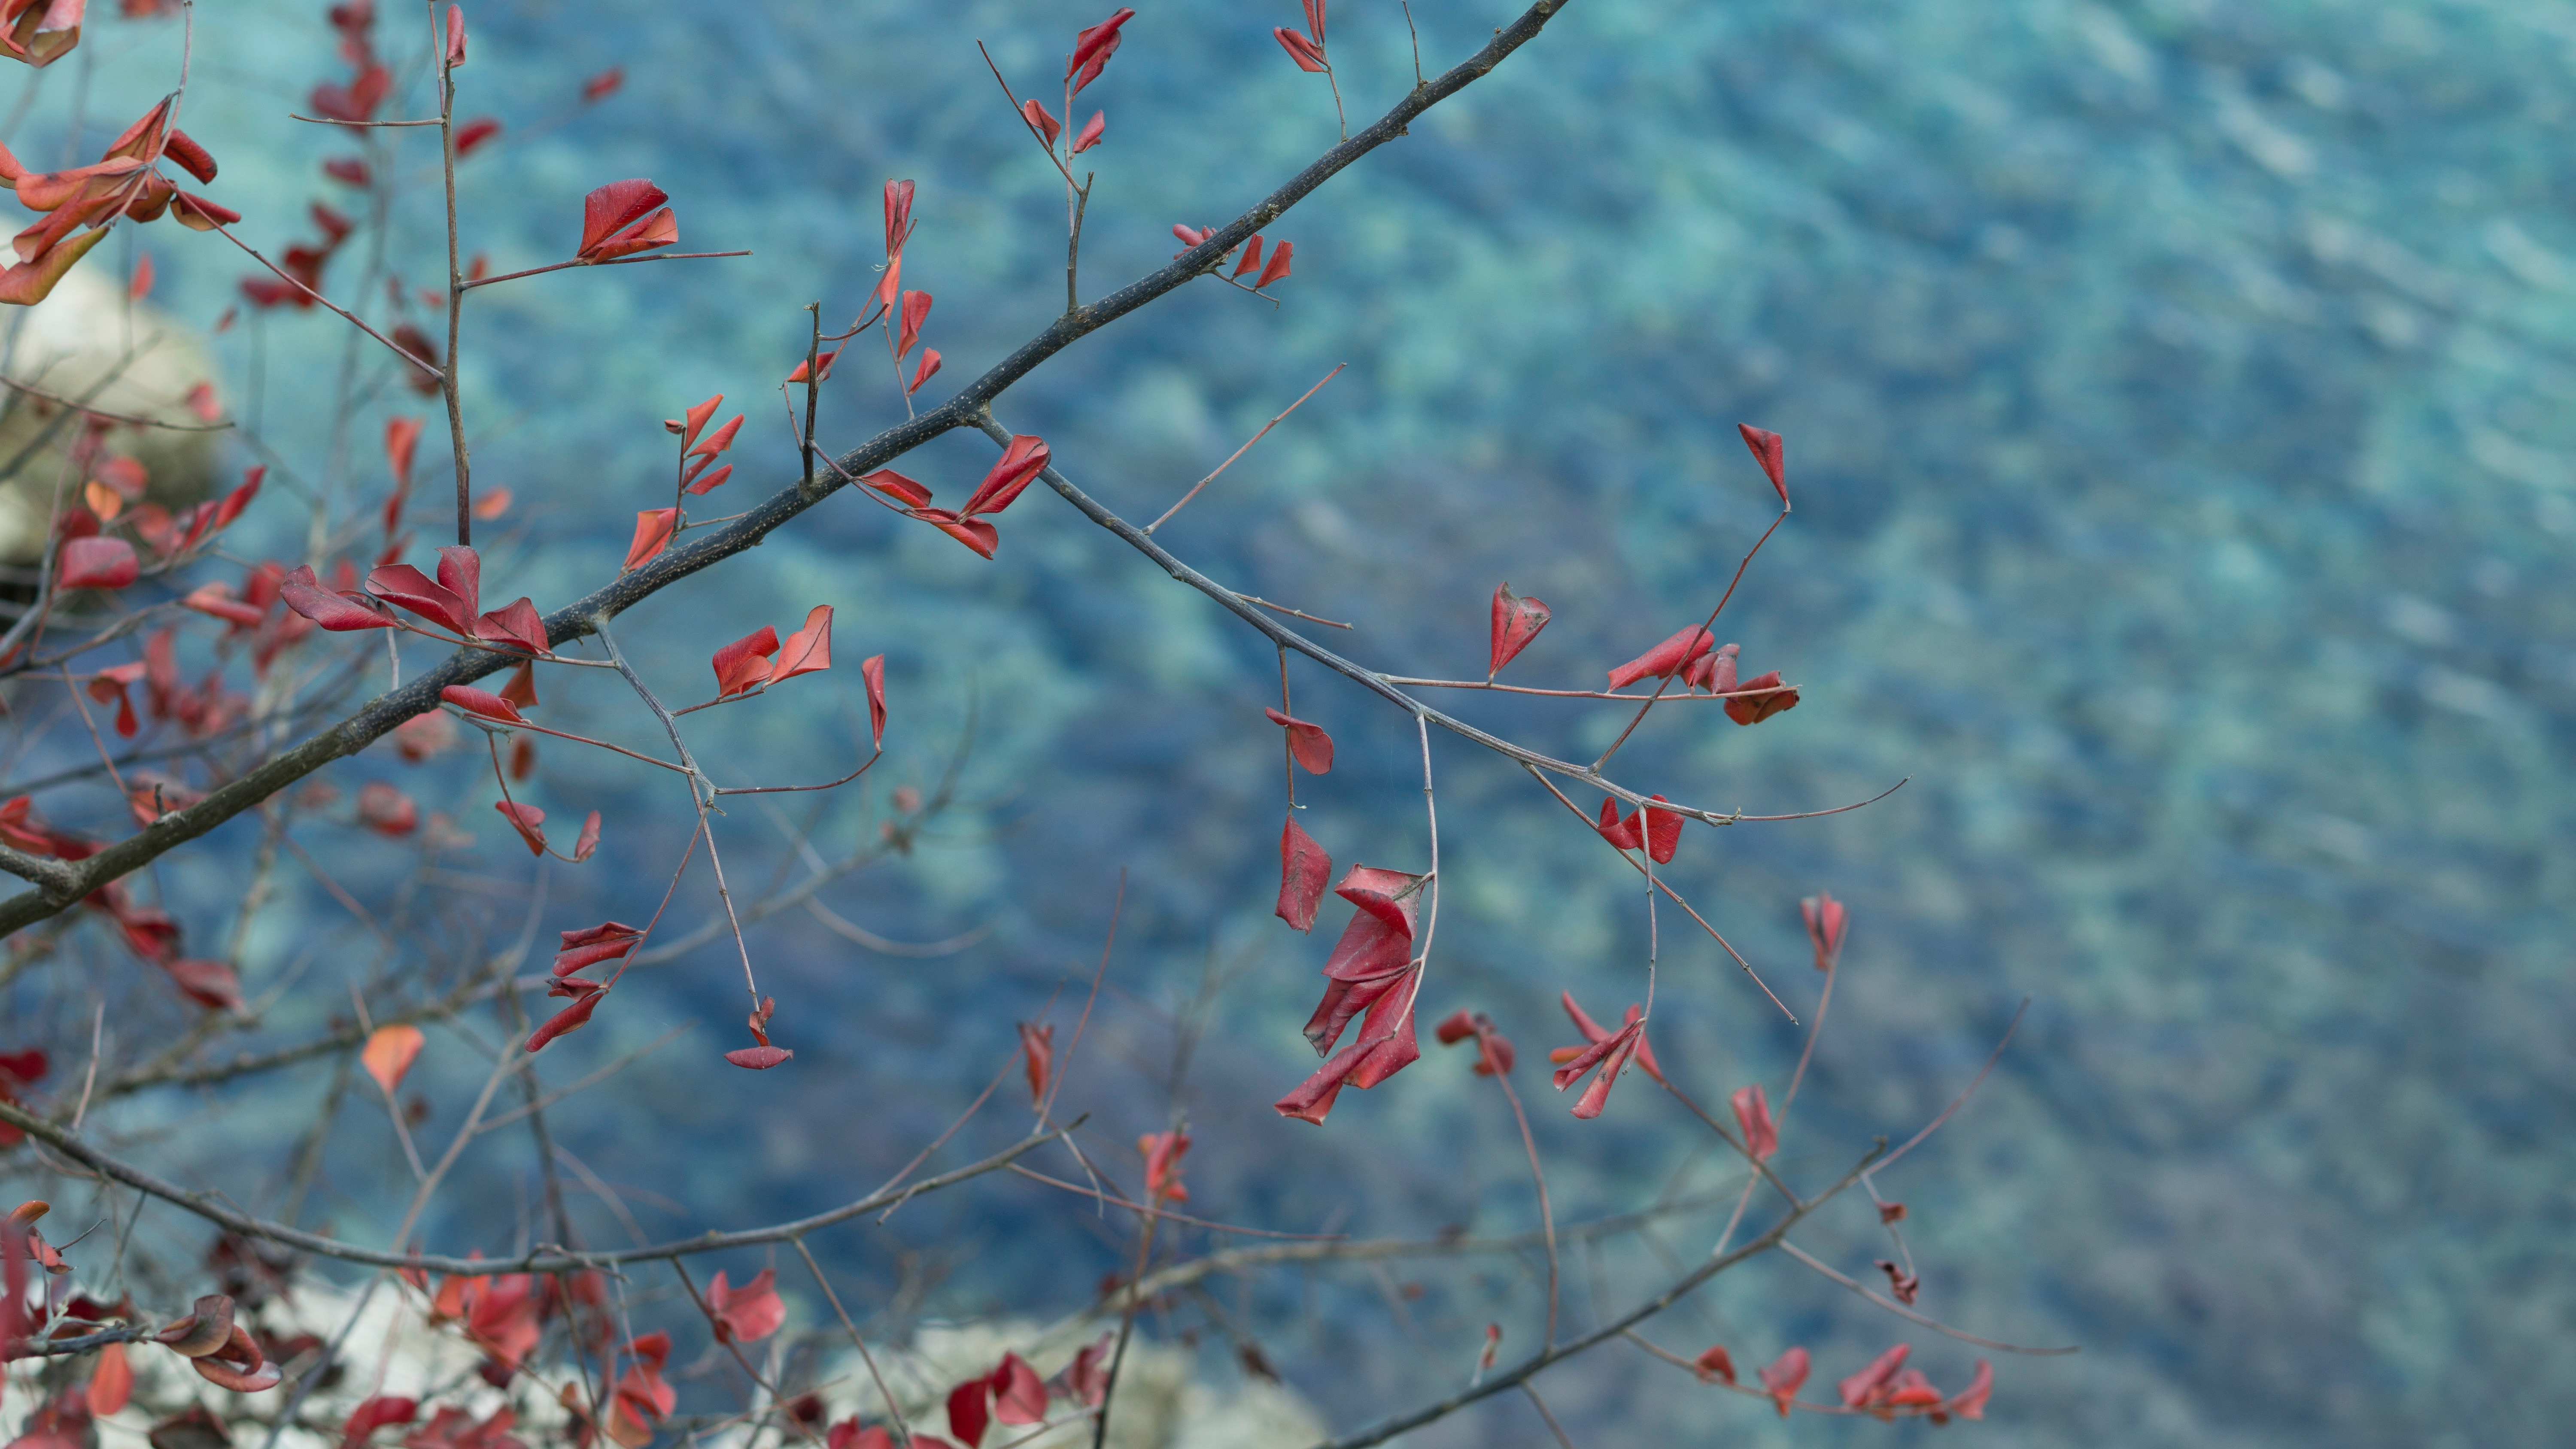
tree, nature, branch, blossom, winter, plant, sky, leaf, flower, frost, flora, season, woody plant